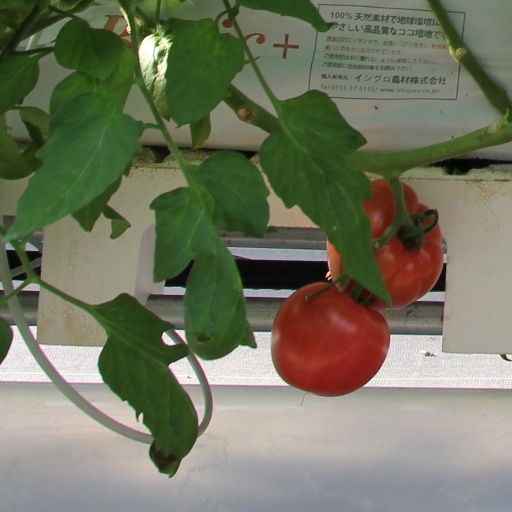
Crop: tomato